Tom Weir

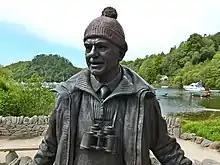
A statue of Tom Weir was unveiled on the eastern shore of Loch Lomond in 2014.

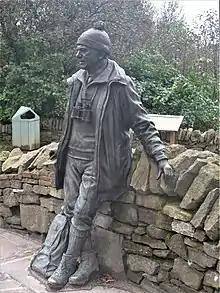
Another view of the statue

Weir became a pioneering campaigner for the protection of the Scottish environment, and wrote a column for "The Scots Magazine" for over 50 years. From 1976–1987, he hosted the Scottish Television series "Weir's Way", meeting the people of Scotland, exploring the landscape and its natural history. When STV repeated the series during the late night slot from the mid-1990s to the early 2000s it managed to achieve 30% audience share. The series is available on DVD in the UK.